Lookwell

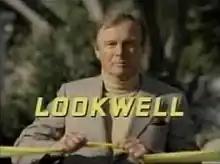
Title screen featuring Adam West

Lookwell was a television pilot written and produced by Conan O'Brien and Robert Smigel, the latter of whom would become a primary creative voice for O'Brien's late night show. It starred Adam West. Despite being a "personal favorite" of NBC chairman Brandon Tartikoff (who had left that position by the time the pilot aired and was replaced by Warren Littlefield), the pilot was not picked up as a series. It was broadcast on NBC on July 28, 1991, in a summer weekend timeslot reserved for burning off pilots which the network had passed on.